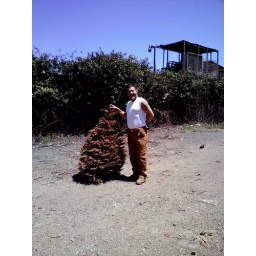
We found this sad tree by the train tracks. :(